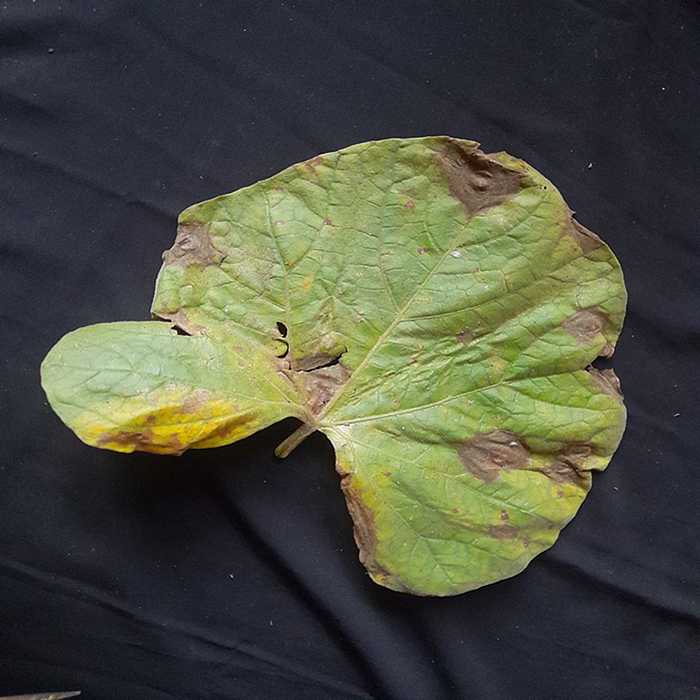
Plant: Bottle gourd
Label: Downey mildew